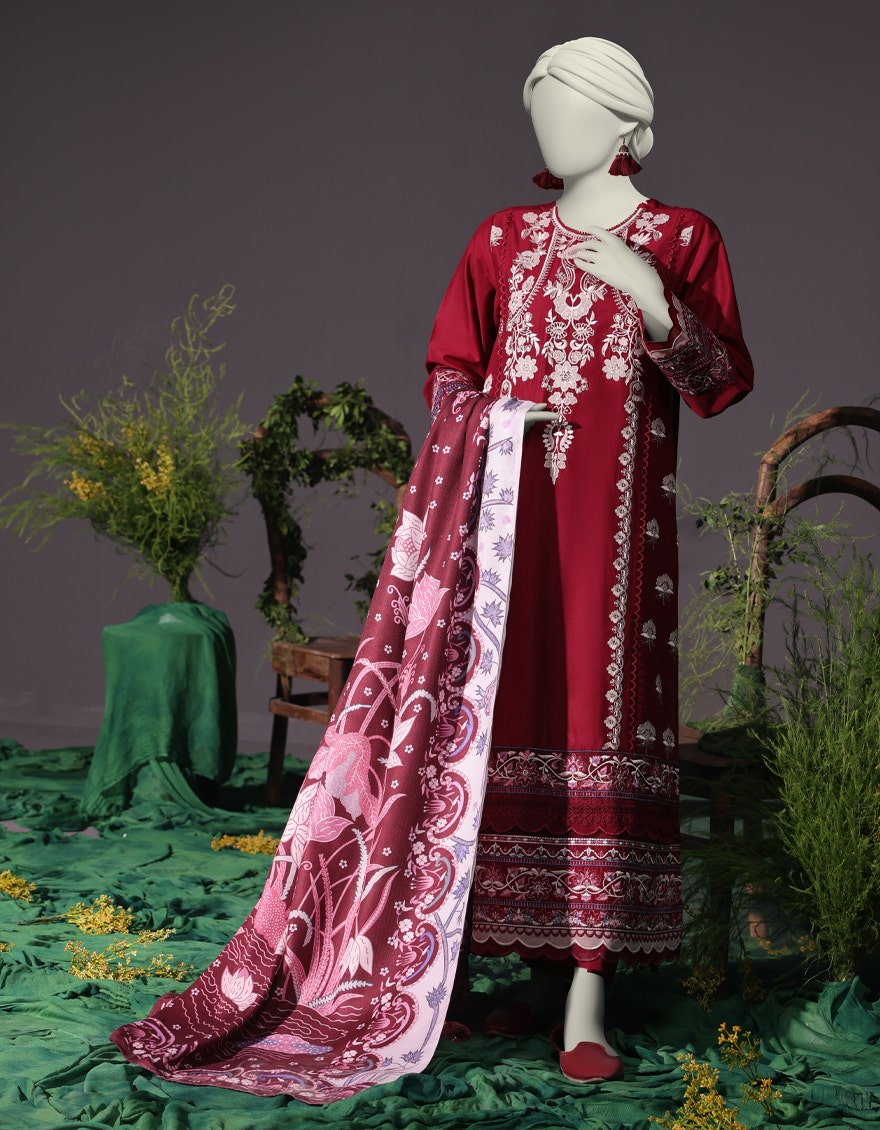
burgundy multi embroidered lawn suit